Border Regiment

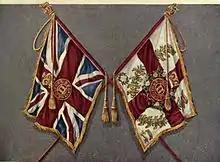
Colours of the Border Regiment

The regiment was formed on 1 July 1881 as part of the Childers Reforms by the amalgamation of the 34th (Cumberland) Regiment of Foot and the 55th (Westmorland) Regiment of Foot. Under the reforms, each line infantry regiment was to have a defined regimental district, with two regular battalions sharing a single permanent depot. At any one time, one battalion was to be on foreign service and one on "home" service.